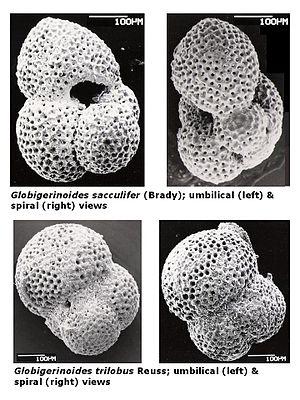
Les Globigerinidae sont une famille de foraminifères planctoniques, de l'ordre des Rotaliida, qui existe depuis le Jurassique moyen, il y a environ 170 Ma.